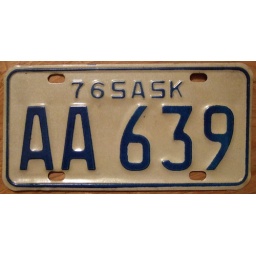
Motorcycle sized plate but motorcycles were all numerical snowmobile plates in 1976 had a two letter three number format..